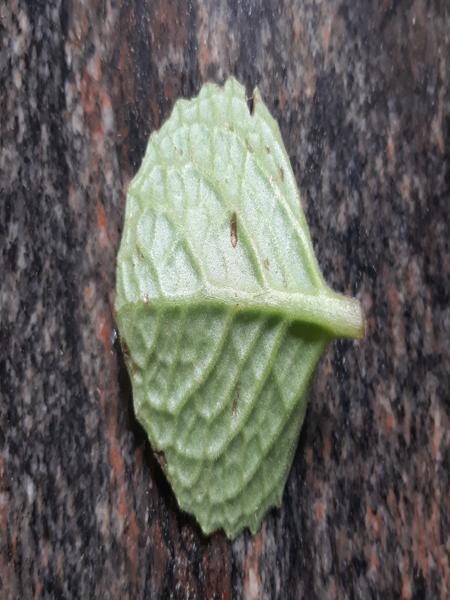
Plant: Doddpathre